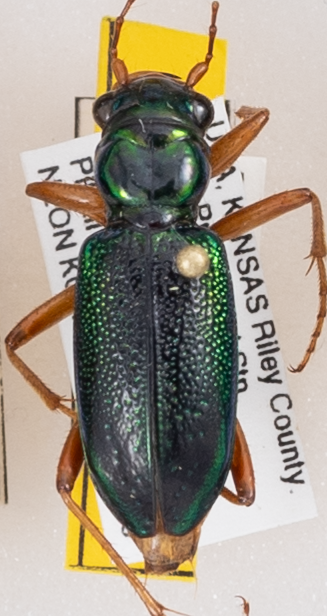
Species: Carabidae sp.
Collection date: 2015-07-20
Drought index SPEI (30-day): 1.16
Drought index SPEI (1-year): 0.558
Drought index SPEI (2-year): -0.114